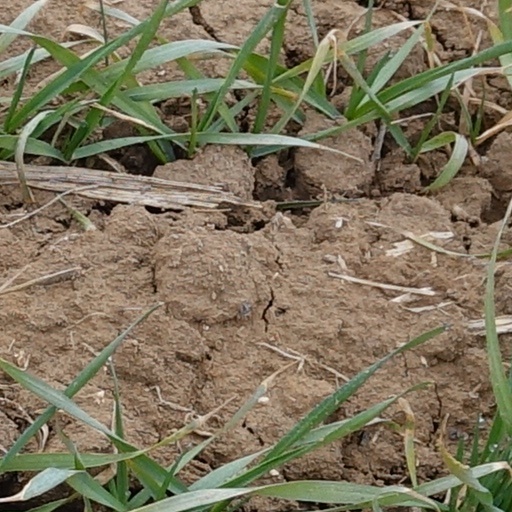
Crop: wheat